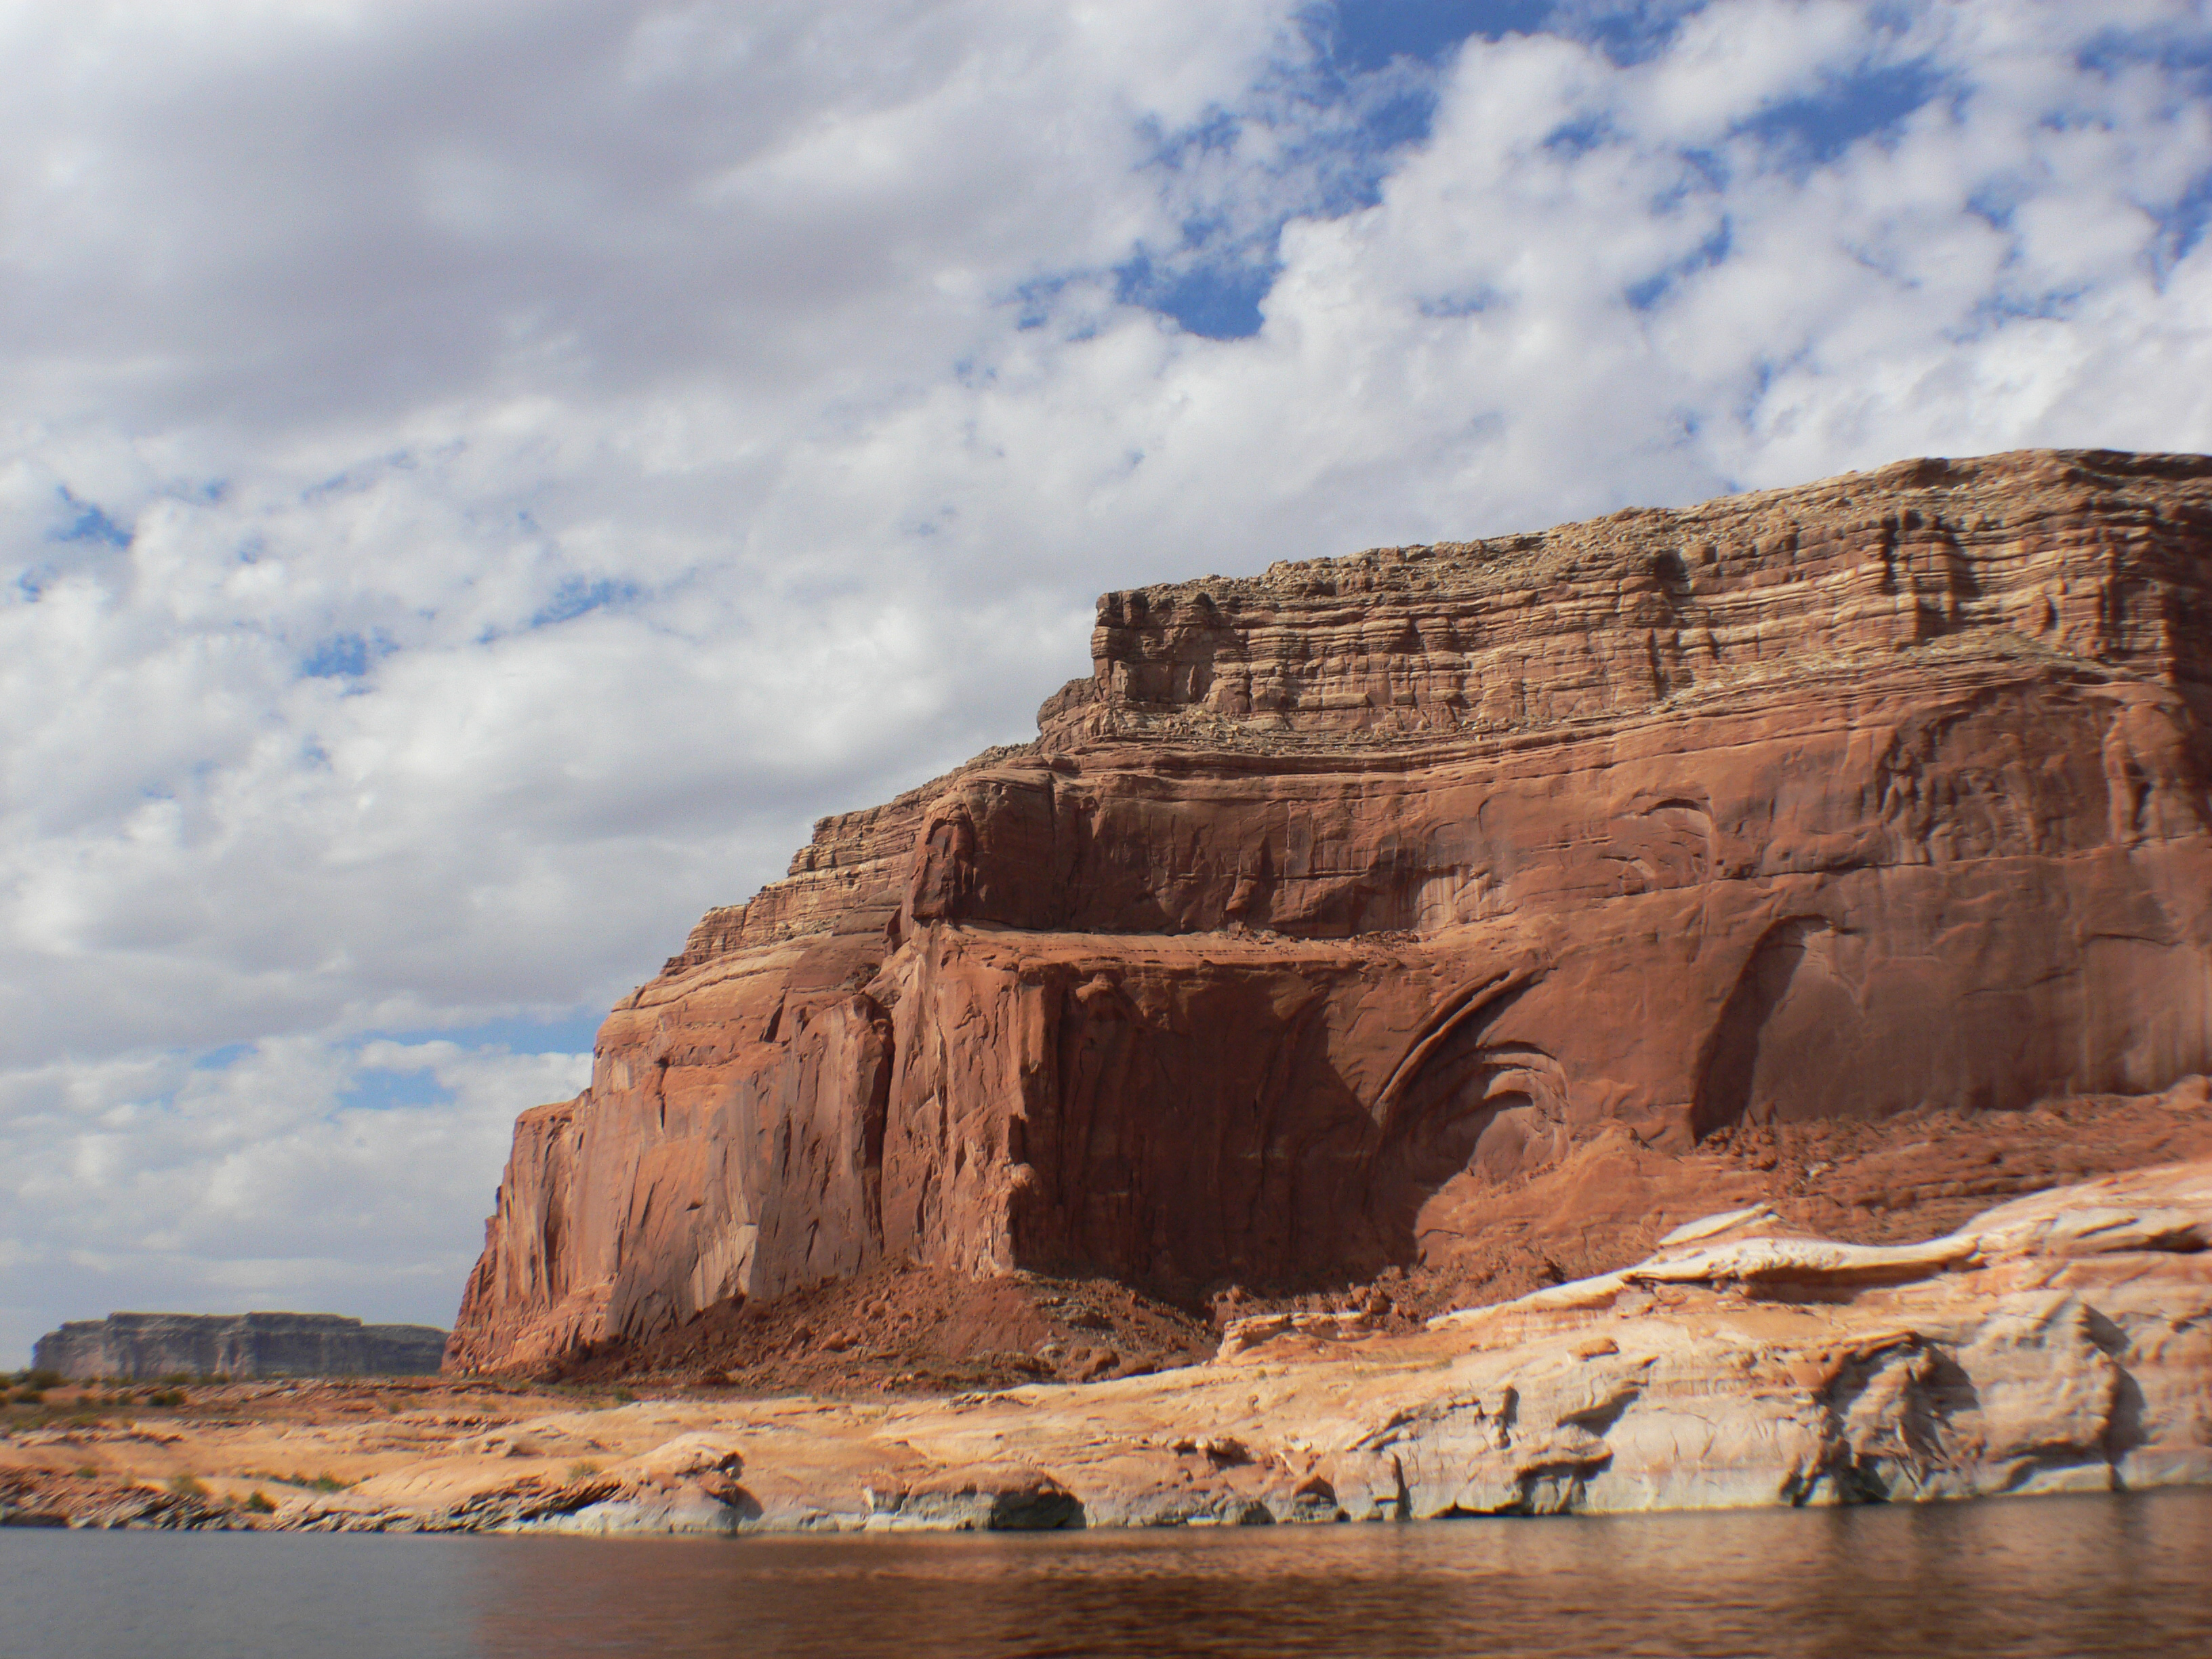
sea, coast, rock, formation, cliff, arch, terrain, material, geology, ruins, utah, badlands, lakepowell, wadi, landform, ancient history, geographical feature